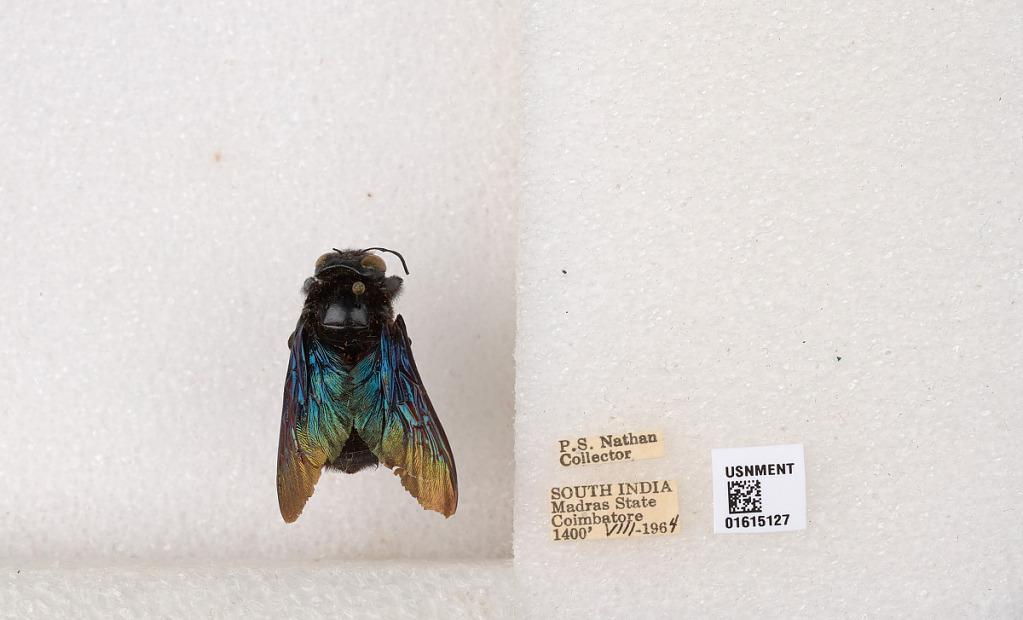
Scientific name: Xylocopa (Biluna) auripennis auripennis Lepeletier
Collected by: P. Nathan
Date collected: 1964-8-1
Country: India
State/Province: Tamil Nadu
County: Coimbatore
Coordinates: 10.9955, 76.9034